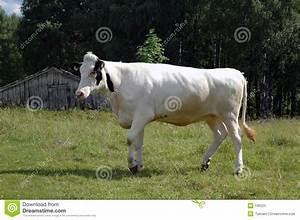
cow